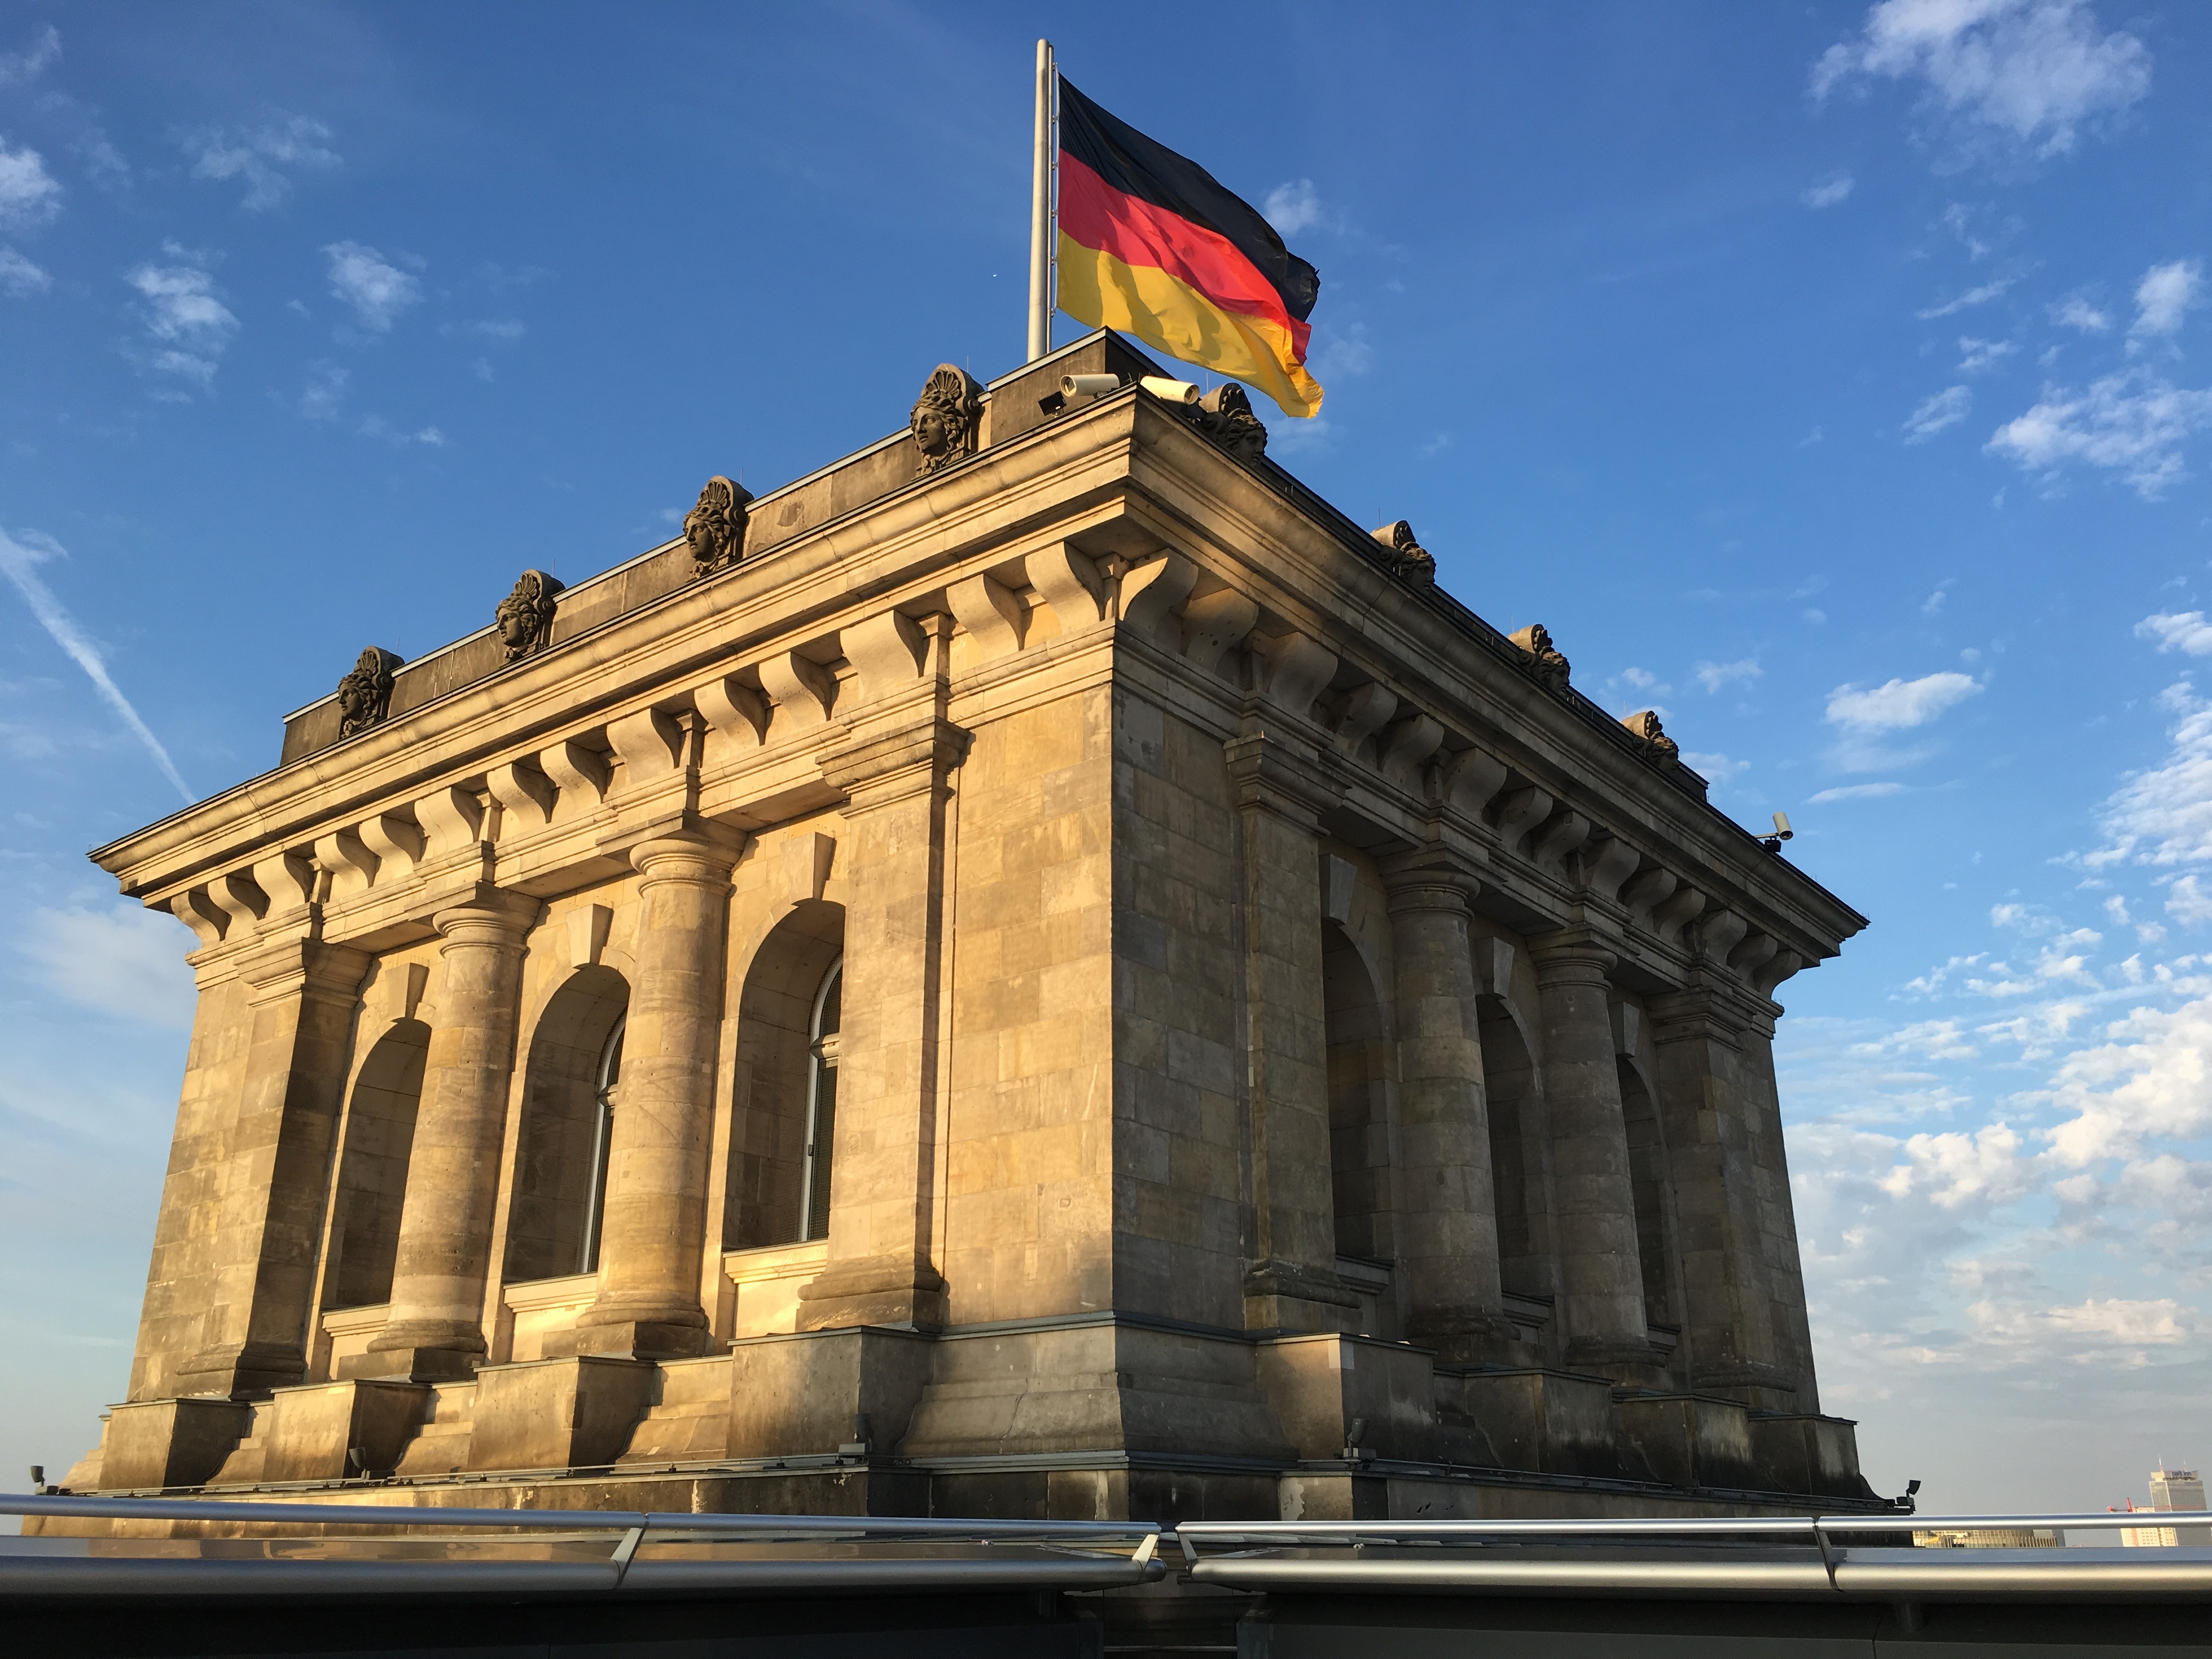
architecture, monument, arch, flag, landmark, facade, germany, berlin, roman temple, triumphal arch, ancient history, ancient roman architecture, legal building